Carnival

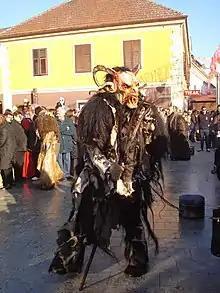
A Krampus from Međimurje County, northern Croatia

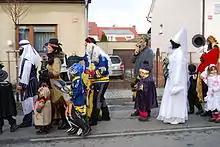
Masopust masks in Milevsko, Czech Republic

In India, Carnival is celebrated only in the state of Goa and was originally a local Roman Catholic tradition known as Intruz which means "swindler" in Konkani while "Entrudo" is the appropriate word in Portuguese for "Carnival". The present commercial version of the Goan carnival (King Momo, floats, etc.) was created based on the Rio Carnival only in the 1960s as a means of attracting tourism. The largest celebration takes place in the capital Panaji. The commercial Carnival festivities occur during the three days and nights preceding Ash Wednesday. Sixtus Eric Dias from Candolim was the King Momo for the Carnival 2021. All-night parades occur throughout the state with bands, dances, and floats. Grand balls are held in the evenings.